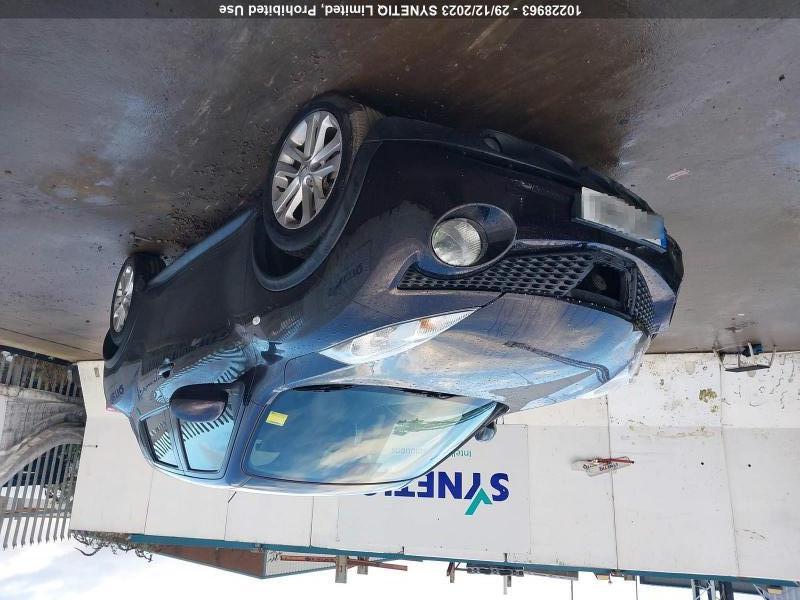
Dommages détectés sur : pare-choc avant, capot, aile avant gauche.
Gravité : mineur